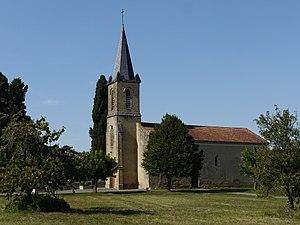
Vue depuis le sud-ouest de l'église Saint-Martin de Sère
Sère est une commune française située dans le département du Gers en région Occitanie.